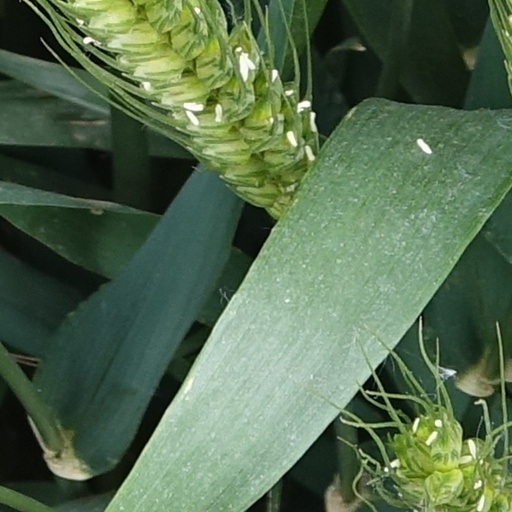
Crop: wheat